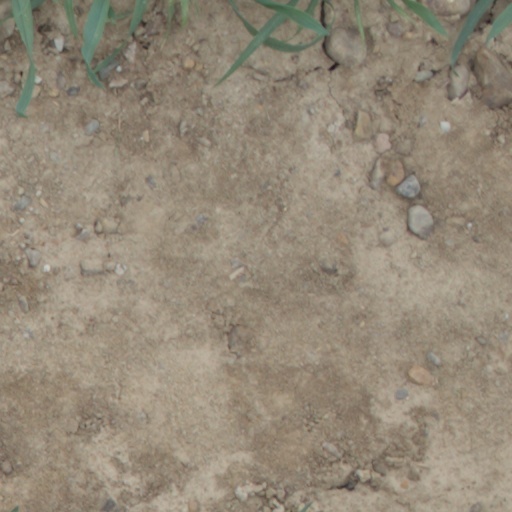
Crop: wheat